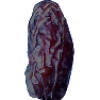
Label: Dates 1